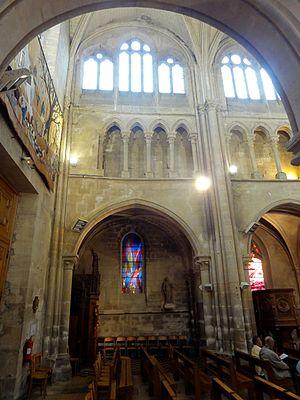
Elévation nord, 1ère travée.
L'église Sainte-Geneviève de Gouvieux est une église catholique paroissiale située à Gouvieux, commune de l'Oise. Derrière sa façade de style classique et ses murs en grande partie repris au XVIIIᵉ siècle, se cache un édifice de style gothique primitif huit fois centenaire. À l'intérieur, les remaniements et réparations successifs ne sont pratiquement visibles qu'au niveau de l'étage des fenêtres hautes et dans les dernières travées des bas-côtés ; ils s'expliquent par l'instabilité du terrain et l'insuffisance des fondations qui ont occasionné des désordres de structure. Les voûtes d'ogives d'origine ont disparu depuis longtemps et ont été remplacées par de fausses voûtes en bois et plâtre en 1861. Les quatre travées orientales ont été édifiées à la fin du XIIᵉ siècle et sont influencées par la cathédrale Notre-Dame de Paris et le chœur de Saint-Leu-d'Esserent. Les deux premières travées remontent aux années 1220 et appartiennent au courant architectural initié par les cathédrales de Soissons et de Chartres. Dans son ensemble, l'église Sainte-Geneviève demeure un édifice intéressant qui est tout à fait représentatif de l'architecture religieuse d'Île-de-France à son époque.